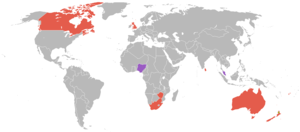
Les jeux de l'Empire britannique de 1950 ont été la quatrième édition de ces jeux connus de nos jours comme les jeux du Commonwealth. Ils ont eu lieu à Auckland, douze ans après la troisième édition. La cérémonie d'ouverture eut lieu à Eden Park devant 40 000 spectateurs.